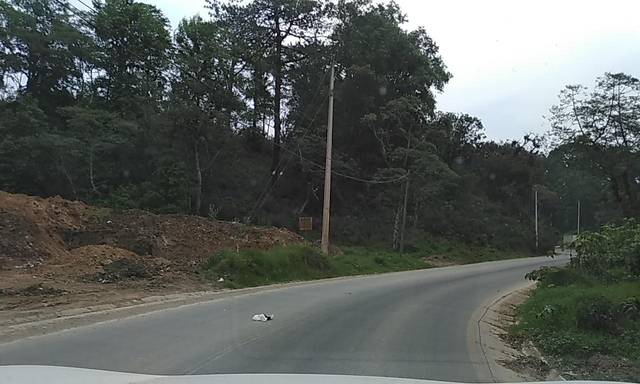
Region: Mexico
Coordinates: 19.576, -96.894